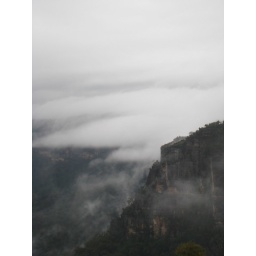
blue mountains in the rain